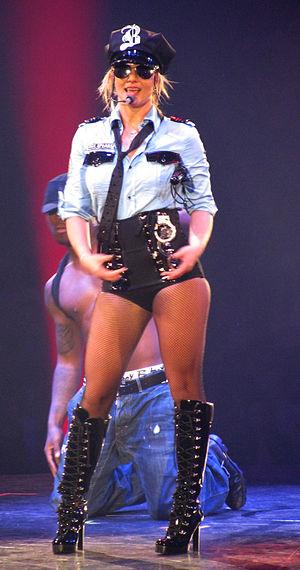
Womanizer est une chanson de la chanteuse de pop américaine Britney Spears, issue de son sixième album studio, Circus. La chanson est sortie en tant que premier single de l'album le 26 septembre 2008 sous le label Jive. Produit et coécrit par Nikesha Briscoe et Rafael Akinyemi des The Outsyders, la chanson a dû être ré-enregistrée après qu'un extrait de celle-ci a été divulgué sur le web. Womanizer est une chanson electropop, décrite par Spears comme un hymne féminin. Les paroles du titre évoque un homme coureur de jupons, tandis que la protagoniste de la chanson fait clairement savoir qu'elle sait ce qu'est cet homme en réalité. Womanizer a été bien accueilli par les critiques contemporaines, ces dernières faisant l'éloge de son hook, de sa mélodie ainsi que de ses paroles. Les critiques ont également observé qu'il s'agissait d'une piste à part au sein de l'album et l'ont jugé comme le single du retour de Spears.